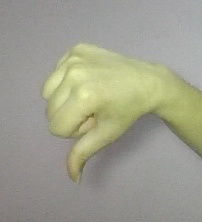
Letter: waw